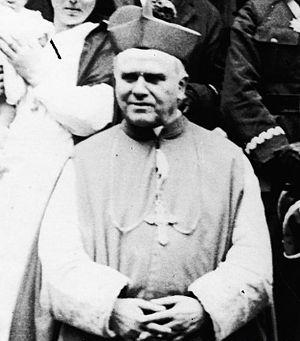
Jan Feliks Cieplak, né le 17 août 1857 à Dąbrowa Górnicza dans le royaume du Congrès et mort le 17 février 1926 à Passaic aux États-Unis, est un évêque catholique polonais qui fut archevêque de Moguilev avec résidence à Petrograd et métropolite des catholiques de la Russie bolchévique. Il est serviteur de Dieu.